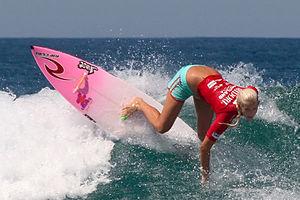
Bethany Meilani Hamilton-Dirks est une surfeuse américaine née le 8 février 1990 à Kauai, à Hawaï. Elle a survécu à une attaque de requin sur la côte Nord d'Hawaï et continue de surfer malgré la perte de son bras gauche, accident qui a fourni le sujet d'un film.